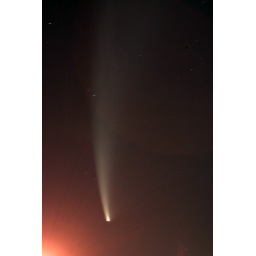
McNaught comet, January 21 2007. The orange in the bottom left corner is a street light across the road.